Avatar: The Game

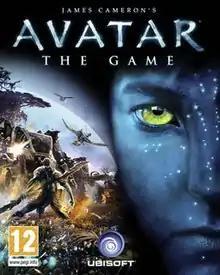

Avatar: The Game is a 2009 third-person shooter action-adventure game based on the 2009 film "Avatar". The game was developed by Ubisoft Montreal and published by Ubisoft. It was released on the PlayStation 3, Xbox 360, Microsoft Windows, Wii, and Nintendo DS on December 1, 2009, with a PlayStation Portable version later released on December 7. It uses the same technology as the film to be displayed in stereoscopic 3D. As of May 19, 2010, the game has sold nearly 2.7 million copies.